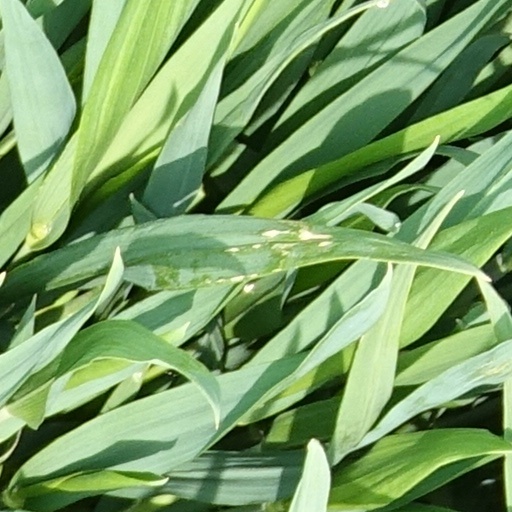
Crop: wheat